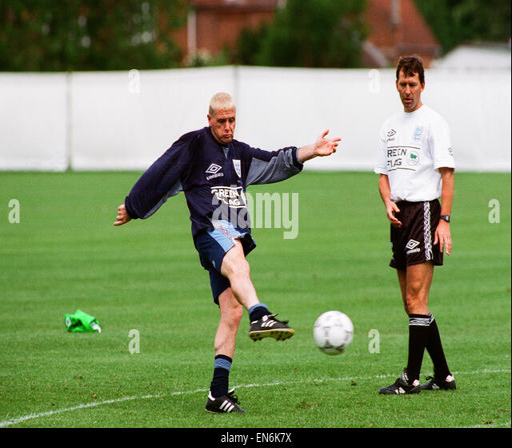
football player practices his shooting during a training session watched by uk constituent country